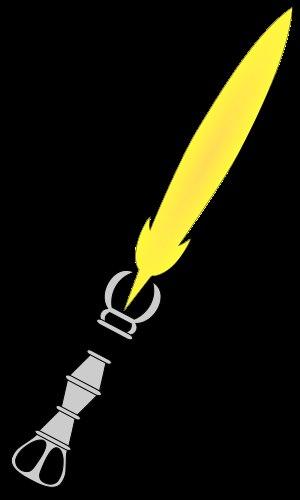
Les clans sont des familles avec des particularités différente d'une famille à une autre